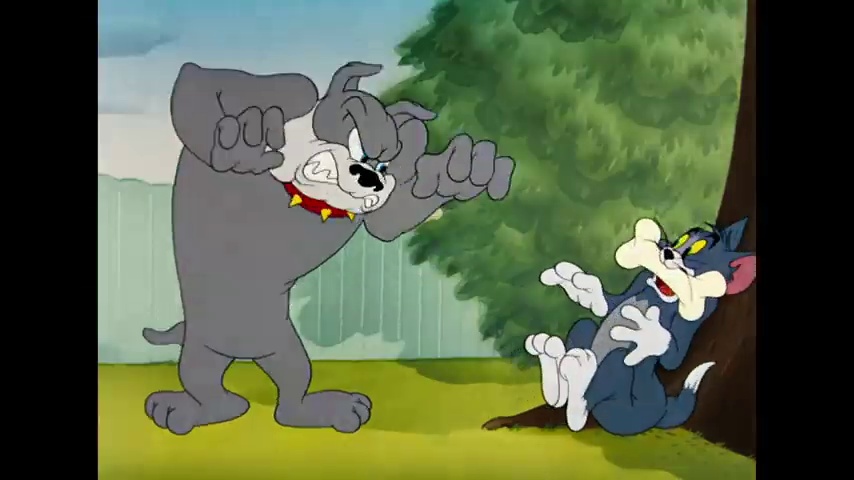
Portrait style: Cartoon Portrait